Gear

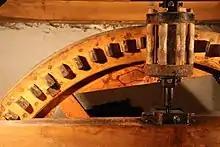
Wooden cogwheel driving a lantern pinion or cage gear

The gears of the Antikythera mechanism are made of bronze, and the earliest surviving Chinese gears are made of iron. These metals, as well as tin, have been generally used for clocks and similar mechanisms to this day.